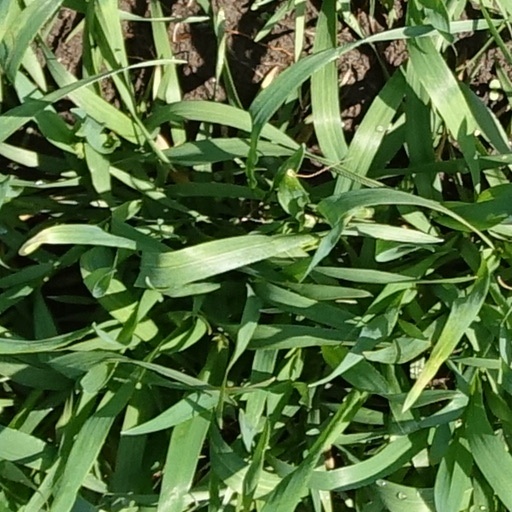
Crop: wheat